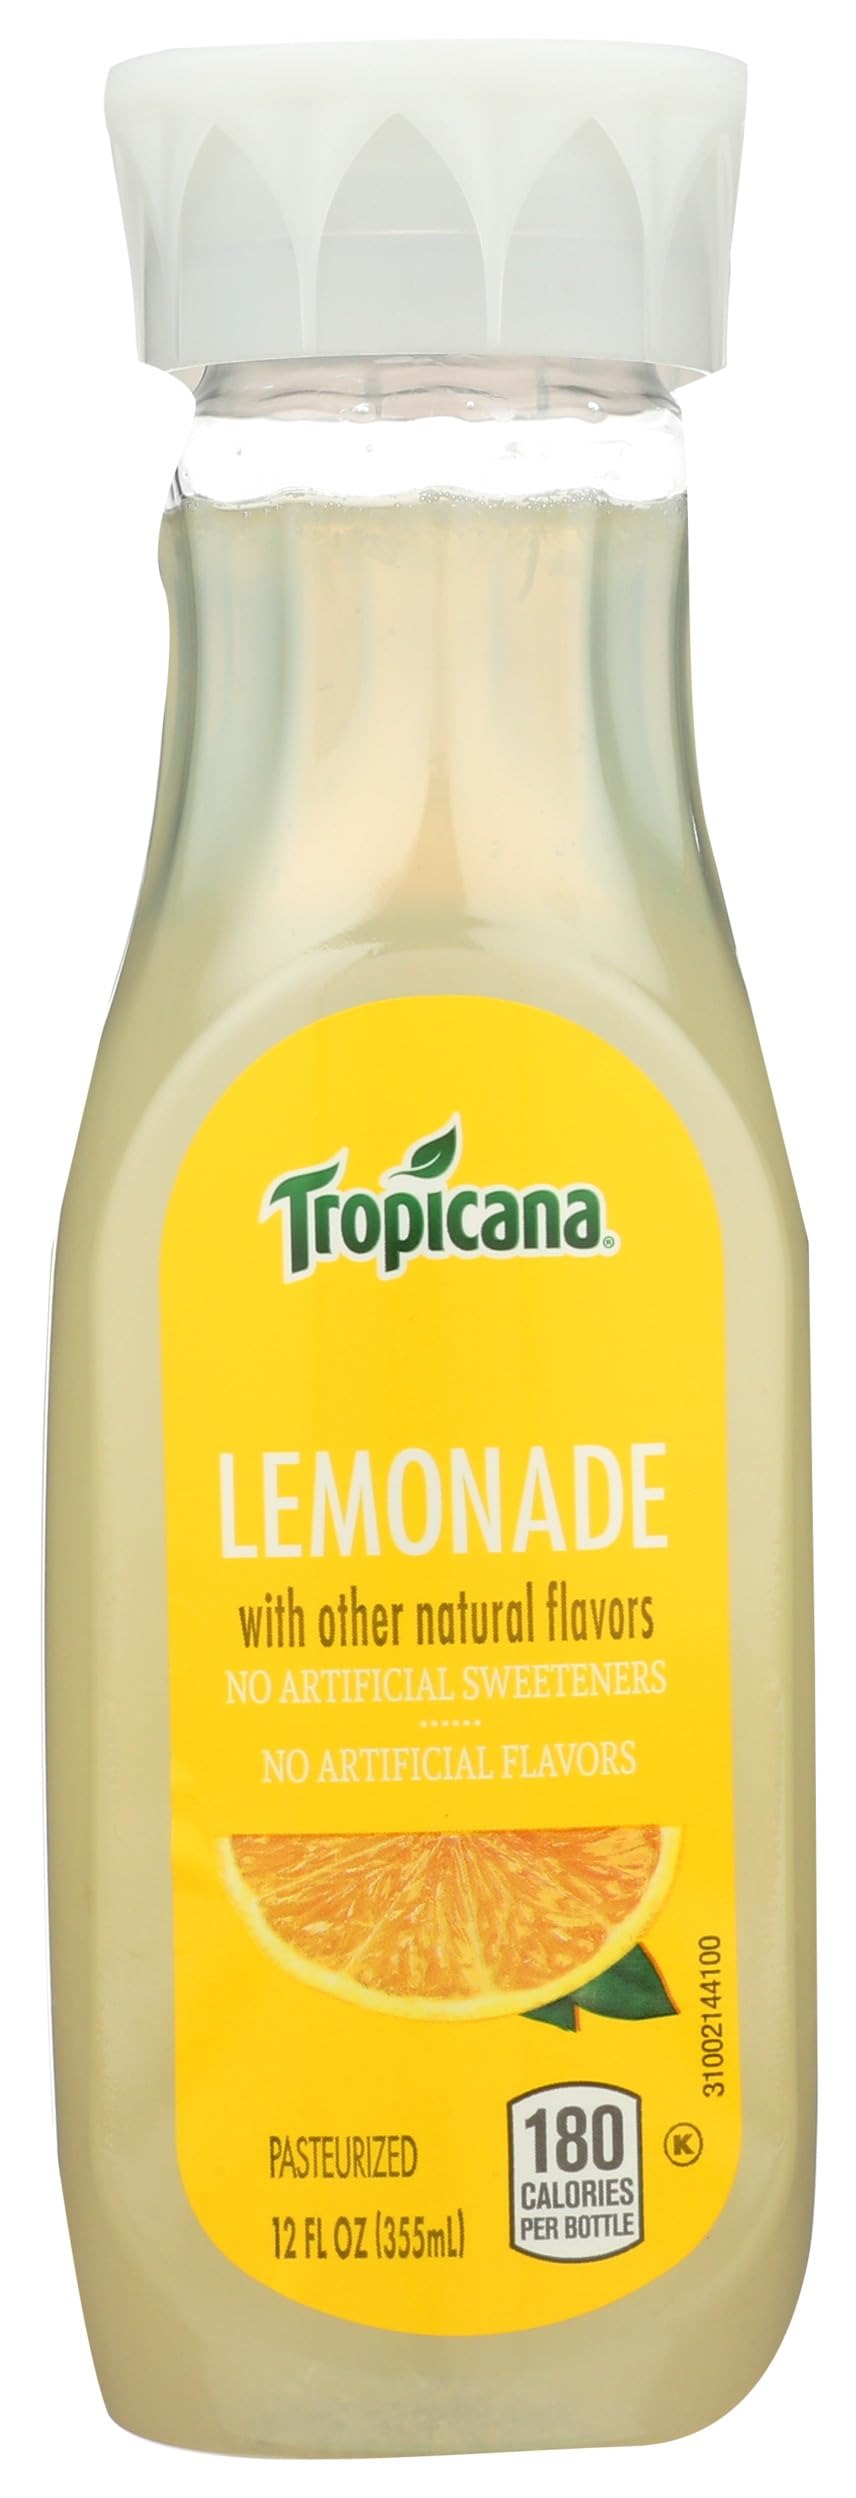
Item Name: TROPICANA Coastal Lemonade, 12 FZ
Bullet Point 1: 180 calories per bottle
Bullet Point 2: Kosher
Bullet Point 3: No artificial flavors
Bullet Point 4: No artificial sweeteners
Bullet Point 5: One 12 fl oz bottle of lemonade
Product Description: Lemonade. Contains 10% juice.
Value: 12.0
Unit: Fl Oz

Price: 1.38